Queen Emma of Hawaii

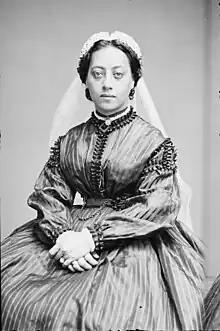
Her supporters styled themselves as Emmaites or Queenites and were made up of mostly Hawaiians and British subjects of Hawaii.

Emma became engaged to the King of Hawaii, Alexander Liholiho. At the engagement party, a Hawaiian charged that Emma's European blood made her unfit to be the Hawaiian queen and her lineage was not suitable enough to be Alexander Liholiho's bride. She broke into tears and the King was infuriated. On June 19, 1856, she married Alexander Liholiho, who a year earlier had assumed the throne as Kamehameha IV. He was also fluent in both Hawaiian and English. Each nation and even the Chinese hosted balls and celebrations in honor of the newlyweds. Two years later on May 20, 1858, Emma gave birth to a son, Prince Albert Edward Kamehameha.